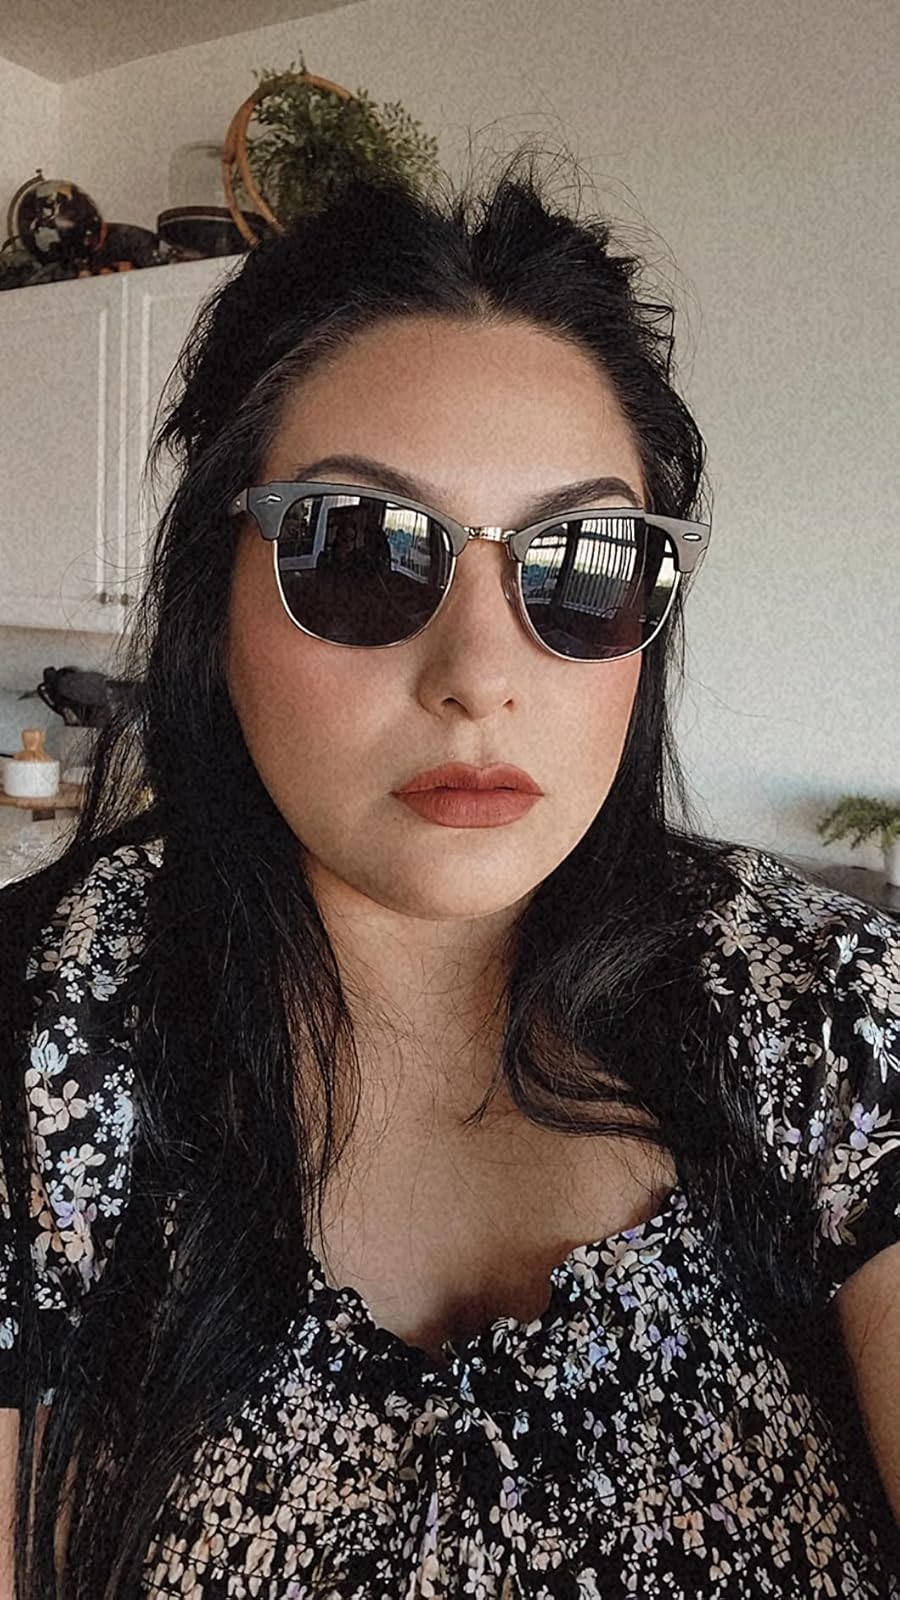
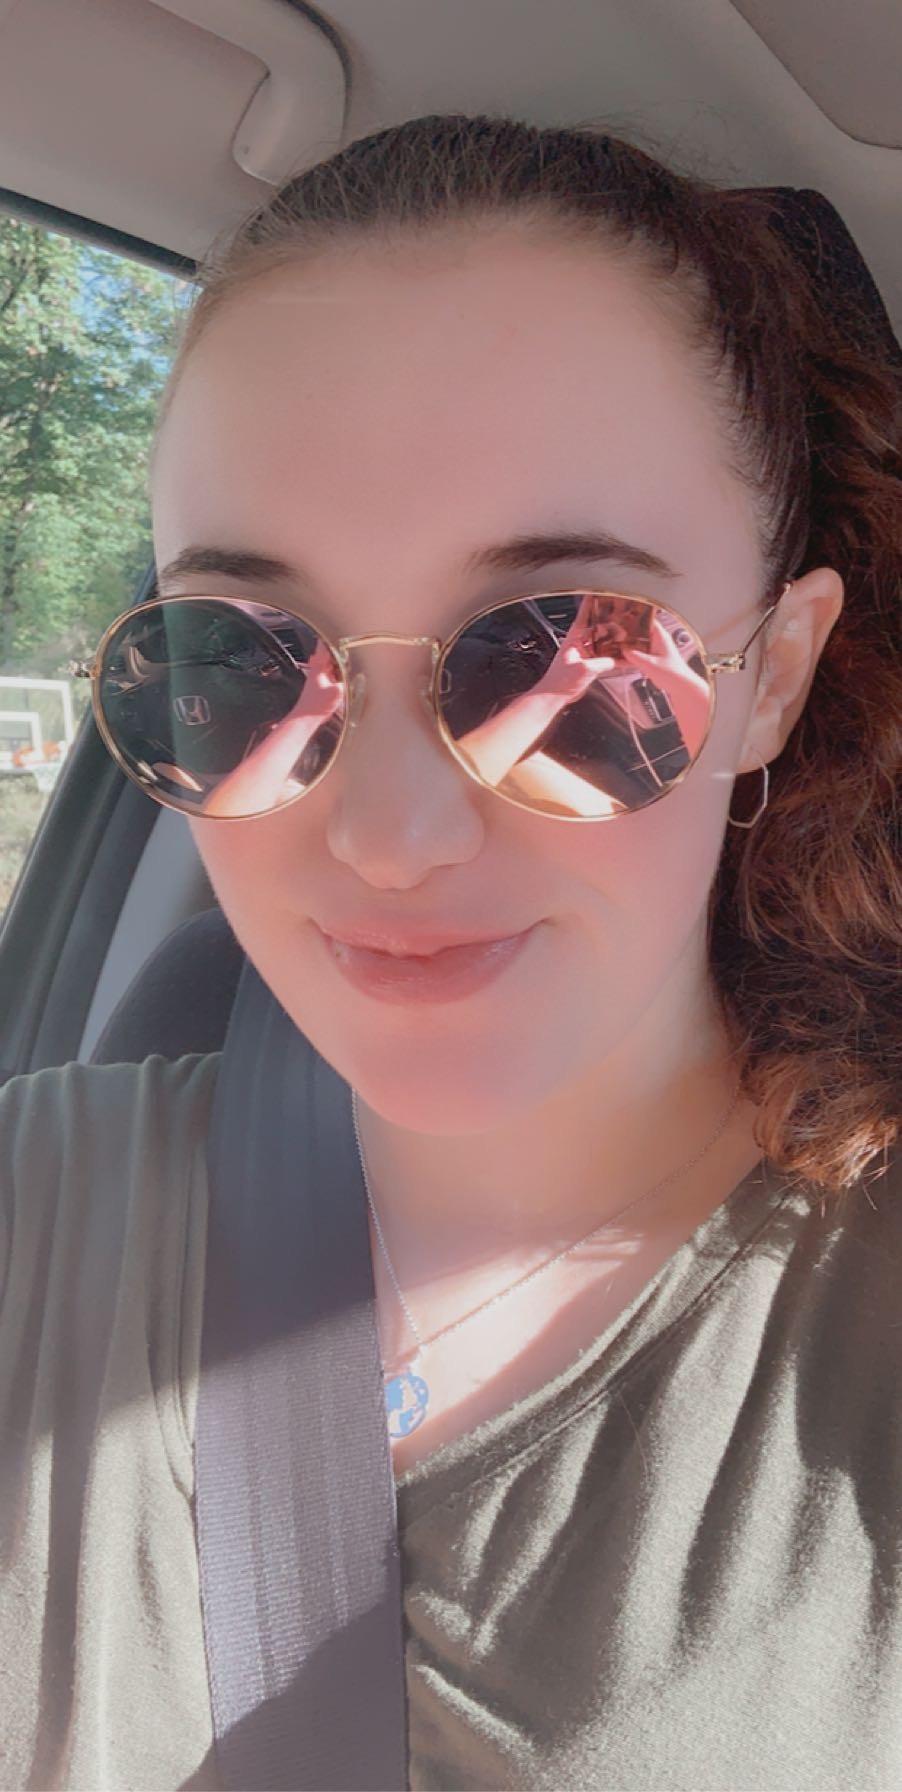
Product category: accessories_sunglasses
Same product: no